Ballaugh

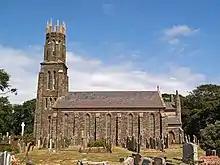
New parish church

The Church of England parish church is St Mary's Church located in the village, although there are two churches, the old and the new.